Northern mockingbird

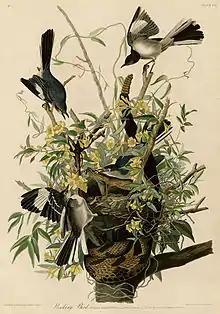
Painting by John James Audubon

The northern mockingbird is a species that is found in both urban and rural habitats. There are now more northern mockingbirds living in urban habitats than non-urban environments, so they are consequently known as an urban-positive species. Biologists have long questioned how northern mockingbirds adapt to a novel environment in cities, and whether they fall into the typical ecological traps that are common for urban-dwelling birds. A comparative study between an urban dwelling population and a rural dwelling one shows that the apparent survival is higher for individuals in the urban habitats. Lower food availability and travel costs may account for the higher mortality rate in rural habitats. Urban birds are more likely to return to the nest where they had successfully bred the previous year and avoid those where breeding success was low. One explanation for this phenomenon is that urban environments are more predictable than non-urban ones, as the site fidelity among urban birds prevents them from falling into ecological traps. Mockingbirds are also able to utilize artificial lighting in order to feed nestlings in urban areas such as residential neighborhoods into the night, in contrast to those that do not nest near those areas. The adaptation of the mockingbird in urban habitats has led it to become more susceptible to lead poisoning in Baltimore and Washington, D.C. populations.